Shawfield Stadium

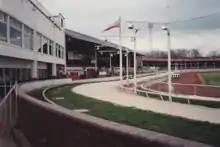
Shawfield Stadium c.1988

After the war had finished the SGRC was valued at £4,000 in 1946 by the taxman but the figure proposed by the owners was only £600 resulting in a dispute. As with most tracks at the time Glasgow experienced a profitable spell during the early fifties but both Albion and Firhill were closed to greyhound racing by the end of the decade. White City had shut by 1962 and in 1968 Carntyne was the latest track to close their doors which had a knock on effect for Shawfield. With the Scottish Greyhound Derby left without a home there were only two tracks big enough to host the event, Powderhall Stadium or Shawfield. The copyright of the Scottish Derby was held by the Greyhound Racing Association (GRA) and they decided that Shawfield could host the 1970 Scottish Derby. Jim Layton was Racing Manager at the time and one year later the track also received another prestigious former Carntyne competition called the St Mungo Cup.